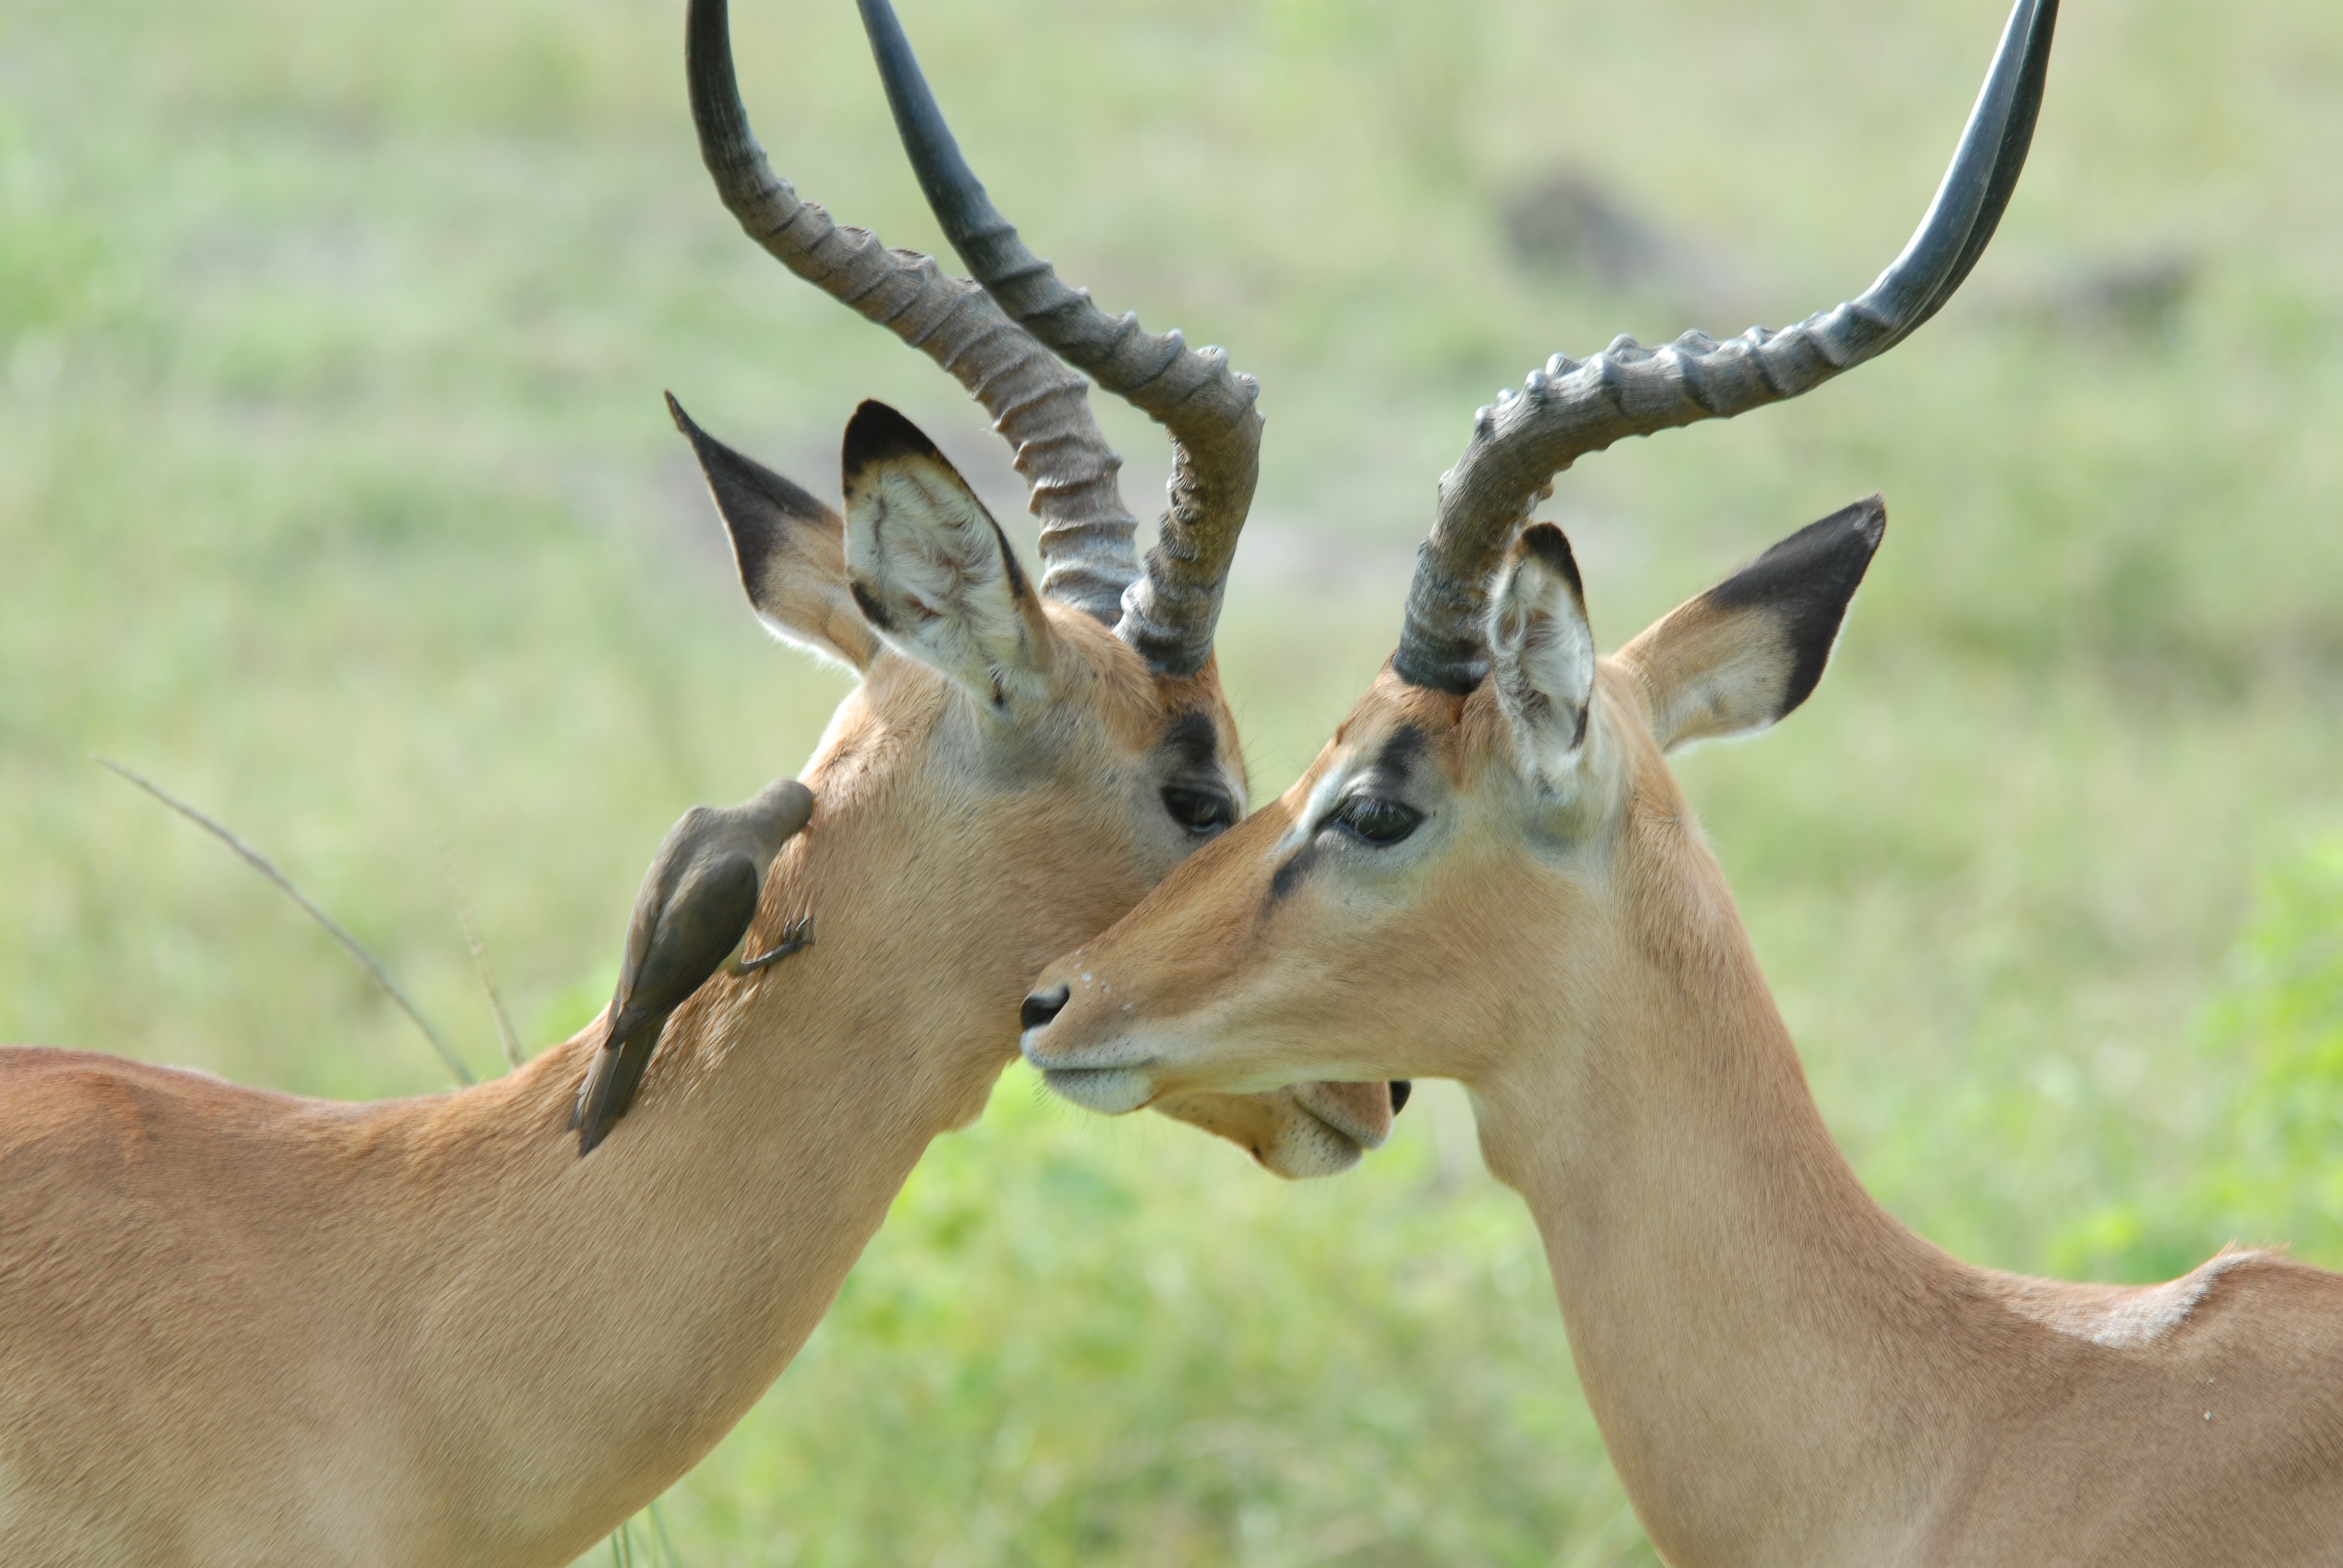
bird, wildlife, horn, mammal, fauna, antelope, boyfriend, gazelle, animals, vertebrate, impala, kudu, safari, waterbuck, white tailed deer, springbok, pronghorn, antelopes, cow goat family, hartebeest